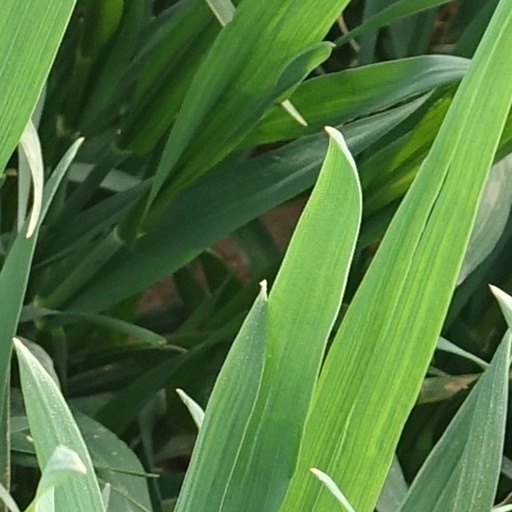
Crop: wheat